Casas del Tratado de Tordesillas

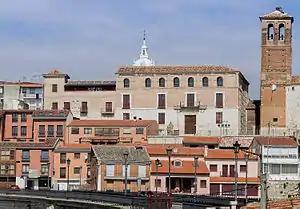
View of the houses; on the right you can see the tower of the "Church Museum of San Antolín".

The oldest palace dates from the end of the 15th century. Its façade conserves the coat of arms of the Catholic Monarchs. The other palace was built in the middle of the 17th century and was the residence of a wealthy family. Both were subjected to a major restoration in 1994, on the occasion of the 500th anniversary of the Treaty. Two years later they were declared assets of cultural interest. They are used for cultural and tourist reasons related to the treaty and the time of the Catholic Monarchs.